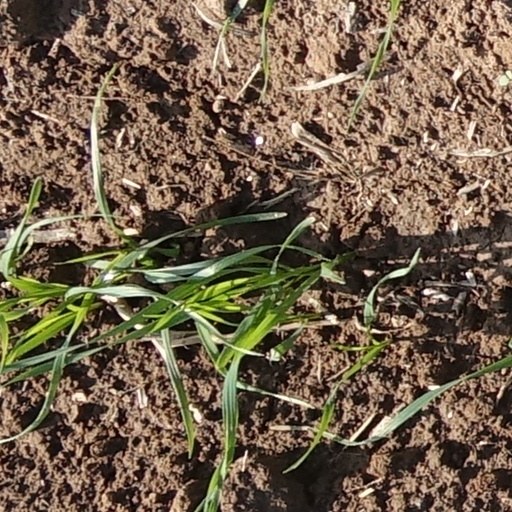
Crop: wheat